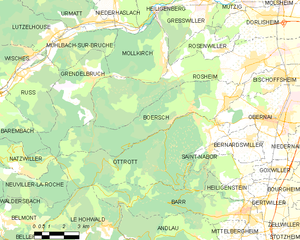
Carte des communes françaises